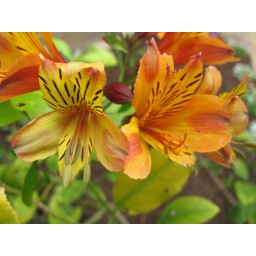
One of my favorite flower pictures that I've taken, at a house in Pebble Beach.